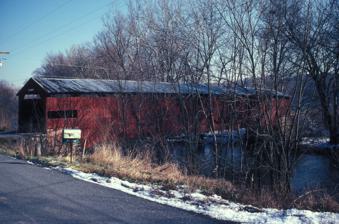
Building: Ramp Covered Bridge
Country: United States of America
Year built: 1870
United States historic place Ramp Covered Bridge U.S. National Register of Historic Places Show map of Pennsylvania Show map of the United States Location East of Newburg on Township 374, Hopewell Township, Pennsylvania Coordinates 40°8′10″N 77°31′26″W / 40.13611°N 77.52389°W / 40.13611; -77.52389 Area 0.1 acres (0.040 ha) Built 1870 Architectural style Burr Arch Truss MPS Covered Bridges of Adams, Cumberland, and Perry Counties TR NRHP reference No. 80003480 Added to NRHP August 25, 1980 The Ramp Covered Bridge is a historic wooden covered bridge located at Hopewell Township in Cumberland County, Pennsylvania . It is a 130-foot-long (40 m), Burr Truss arch bridge constructed in 1870. It crosses the Conodoguinet Creek .  It is one of 17 historic covered bridges in Adams, Cumberland, and Perry Counties. It was listed on the National Register of Historic Places in 1980. References